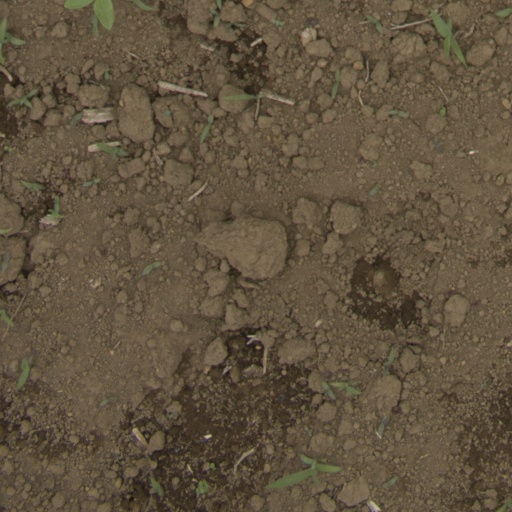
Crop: Jerusalem artichoke